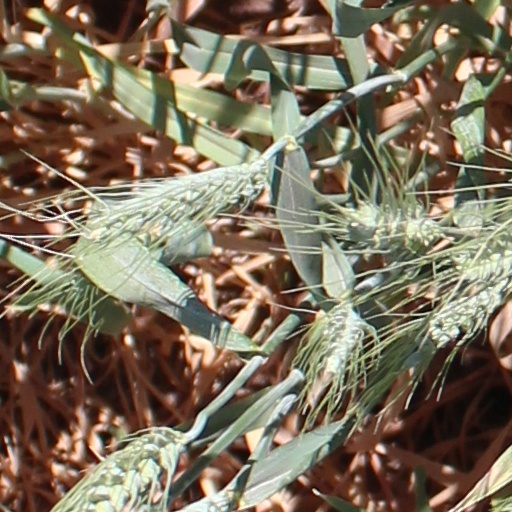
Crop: wheat